Catherine Dolgorukova

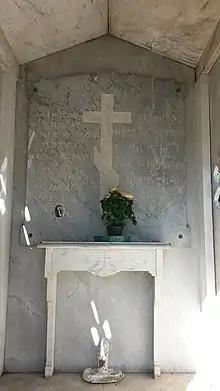
Her grave in Nice

Alexander insisted that Catherine and their children remain nearby. He saw her three or four times a week when she was escorted by the police to a private apartment in the Winter Palace and they wrote to one another every day and sometimes several times each day, often discussing the pleasure they found in making love. In one 28-page letter, written when Catherine was pregnant, she asked the Emperor to remain faithful to her "for I know you are capable in one moment when you want to make it, to forget that you desire only me, and to go and make it with another woman." Twenty nine of the previously unpublished passionate letters the couple wrote to one another were auctioned off in May 2007 for high sums. Alexander II sketched Catherine in the nude, rented her a mansion in St. Petersburg, and thought of her constantly.